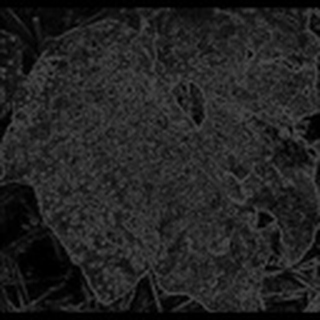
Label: cotton_powdery_mildew